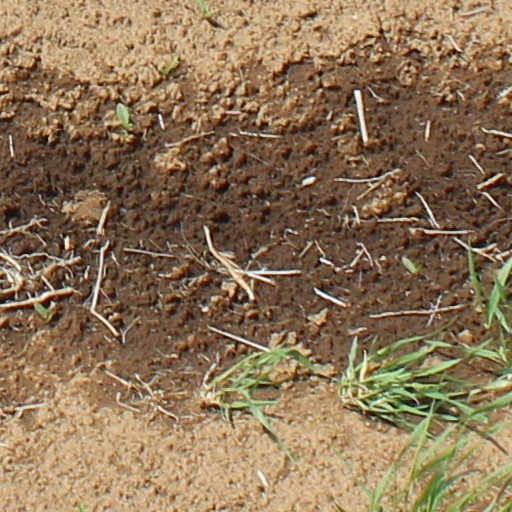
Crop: wheat